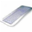
Label: keyboard